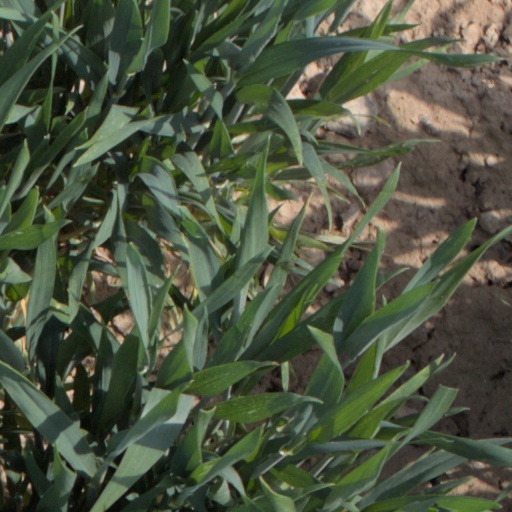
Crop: wheat